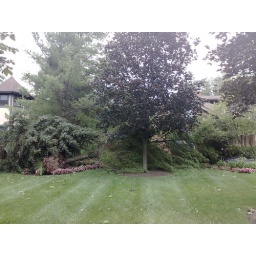
This tree was ripped from the ground by the high winds from Hurricane Ike.